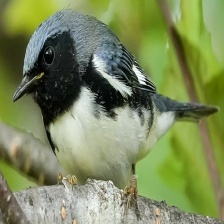
Species: BLACK THROATED WARBLER
Scientific name: SETOPHAGA CAERULESCENS